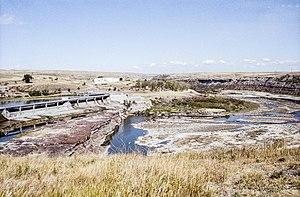
Barrage Rainbow et chutes Rainbow sur la rivière Missouri, Great Falls, Montana, Etats-Unis